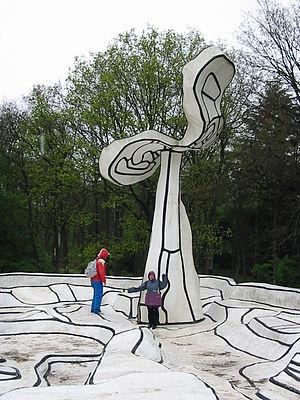
Le musée Kröller-Müller, inauguré en 1938, est un musée d'art situé à proximité du village néerlandais d'Otterlo.